Elazar Shach

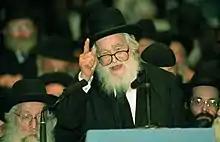

Elazar Menachem Man Shach (Elazar Shach; January 1, 1899 O.S. – November 2, 2001) was a Haredi rabbi who headed Lithuanian Orthodox Jews in Israel and around the world from the early 1970s until his death. He served as chair of the Council of Sages and one of three co-deans of the Ponevezh Yeshiva in Bnei Brak, along with Shmuel Rozovsky and Dovid Povarsky. Due to his differences with the Hasidic leadership of the Agudat Yisrael political party, he allied with Ovadia Yosef, with whom he founded the Shas party in 1984. Later, in 1988, Shach criticized Ovadia Yosef, saying that, "Sepharadim are not suitable for leadership positions", and subsequently founded the Degel HaTorah political party representing the "Litvaks" in the Israeli Knesset.